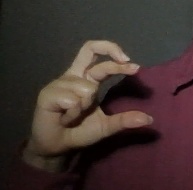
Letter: thal